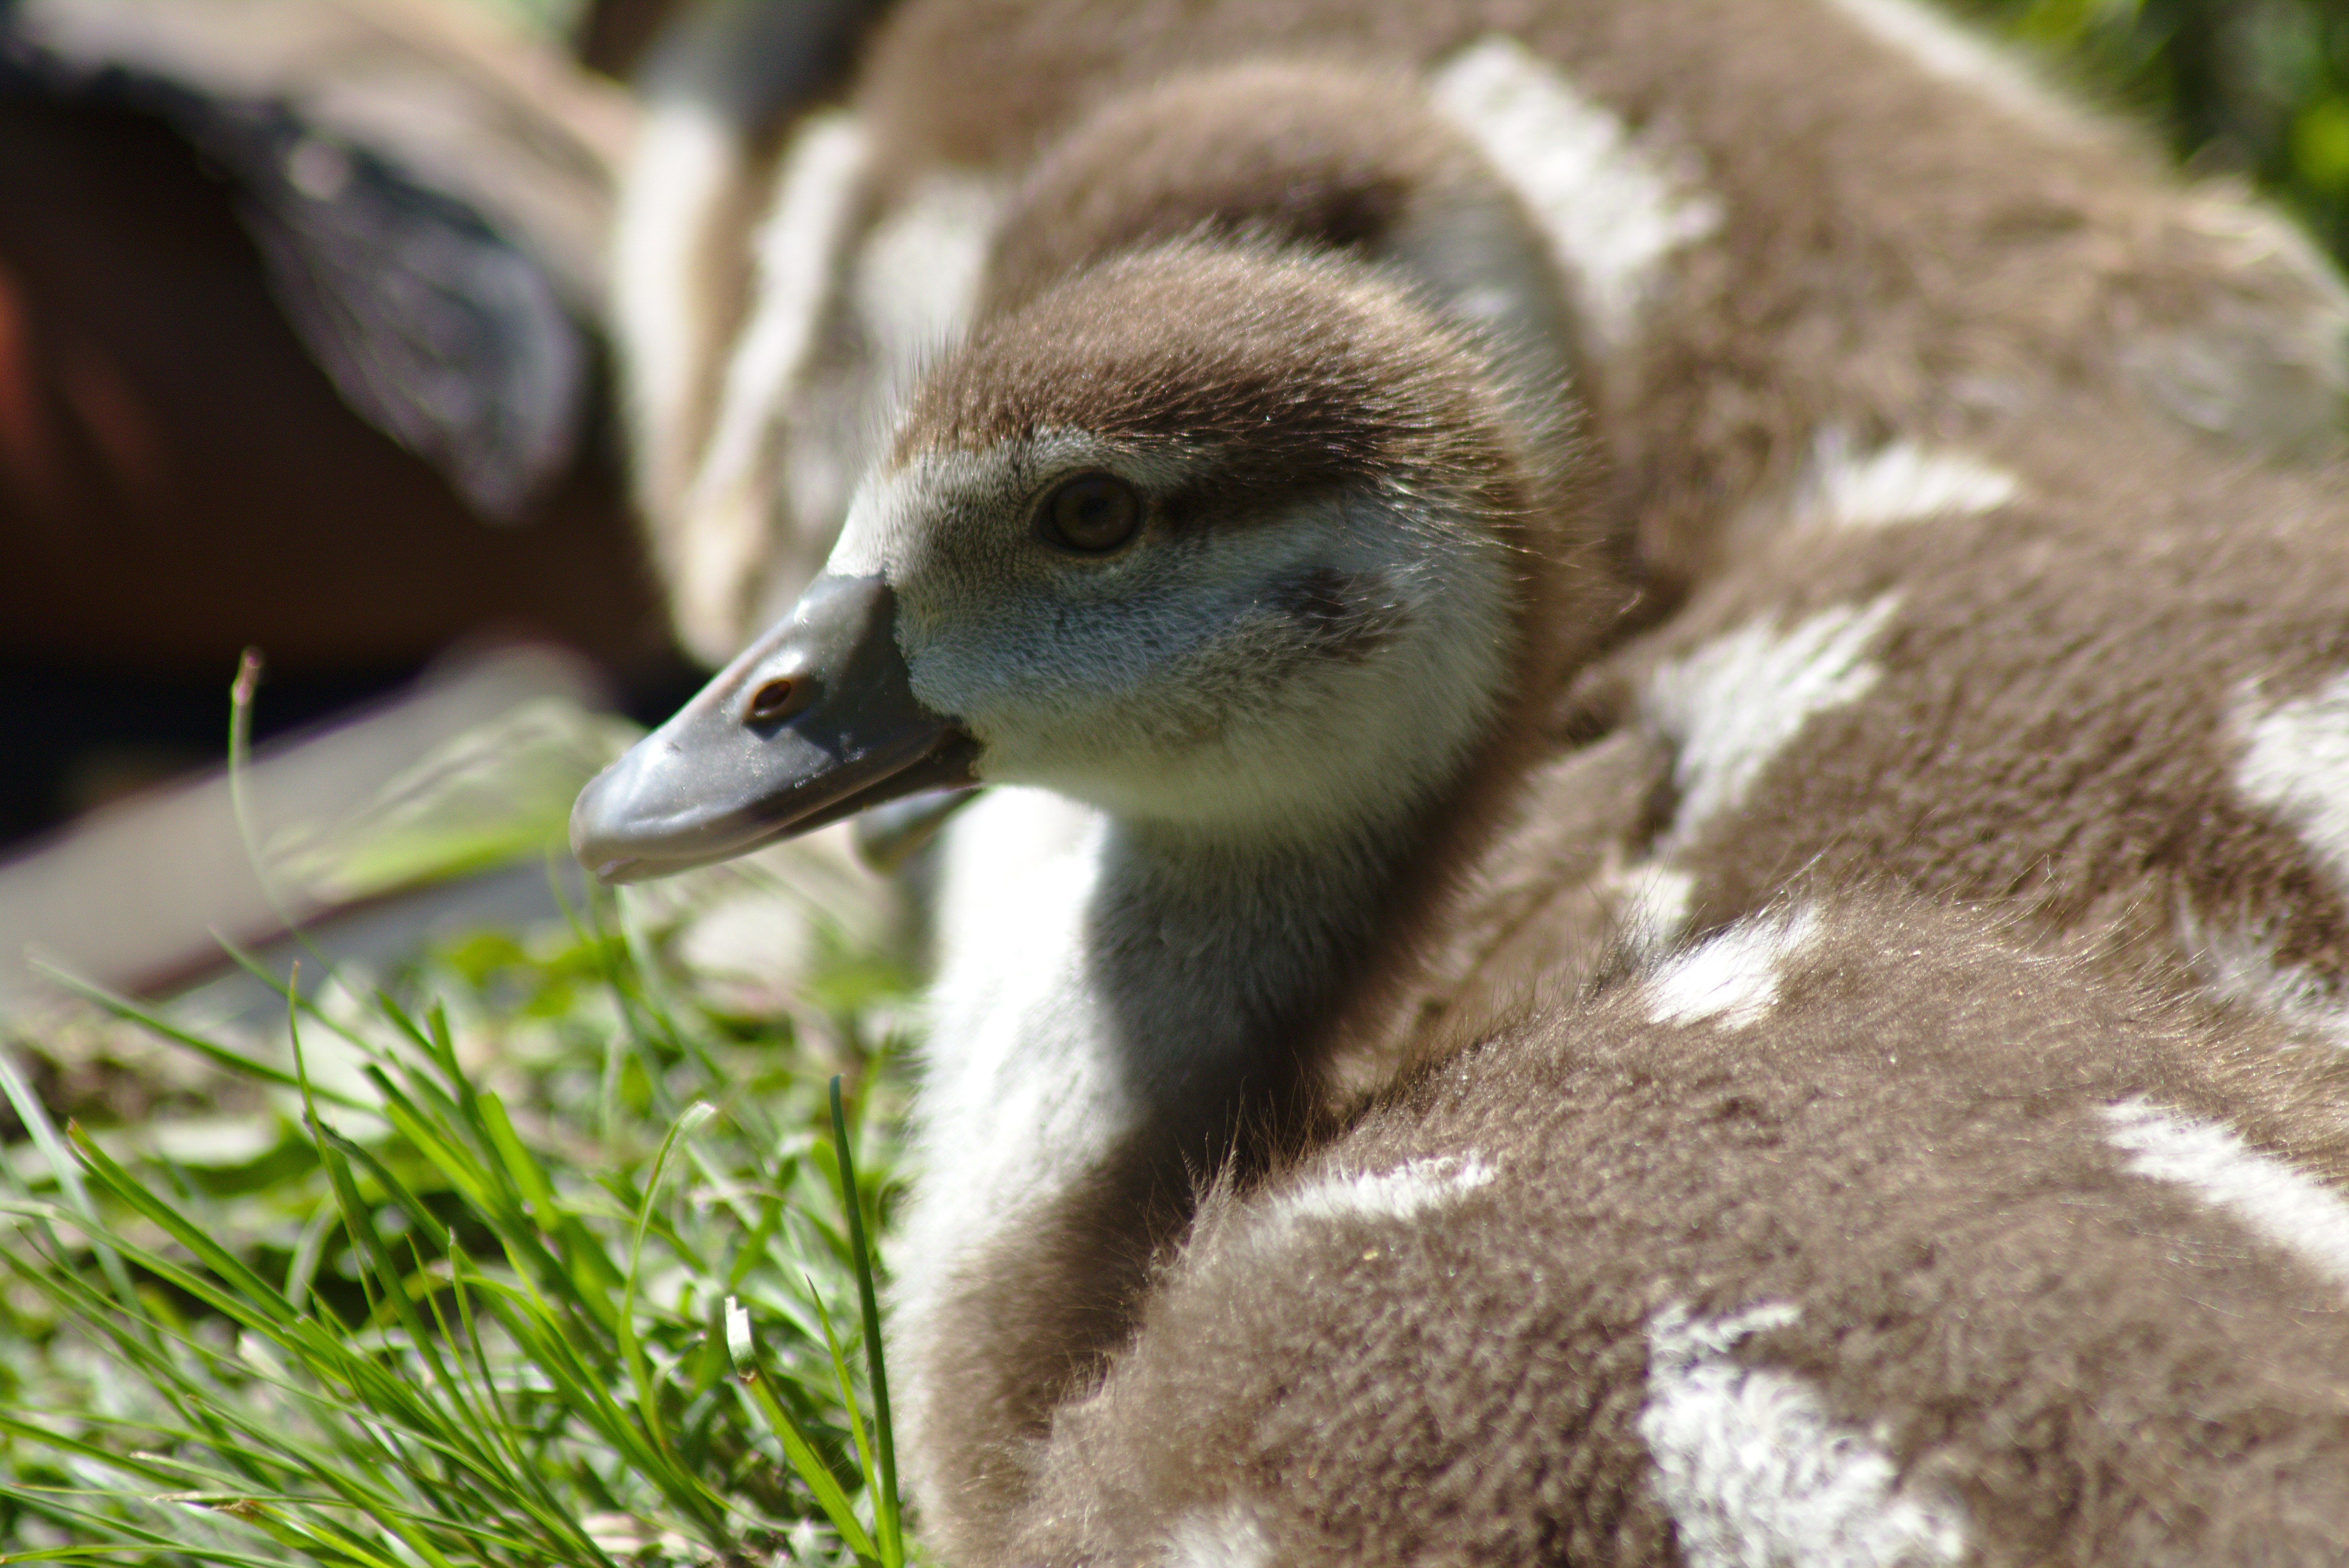
nature, grass, bird, meadow, animal, wildlife, zoo, food, beak, macro, close, fauna, plumage, poultry, close up, duck, head, goose, vertebrate, creature, bill, waterfowl, chicks, water bird, animal world, wildlife photography, mallard, magpie, greylag goose, schwimmvogel, young bird, goslings, goose family, ducks geese and swans